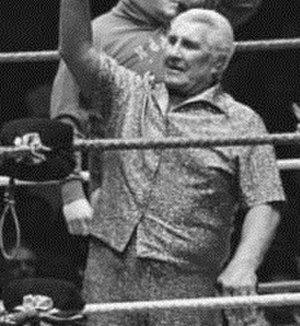
Freddie Blassie
Frederick Kenneth Blassie, bedre kendt som "Classie" Freddie Blassie, var en amerikansk professionel wrestler og manager.